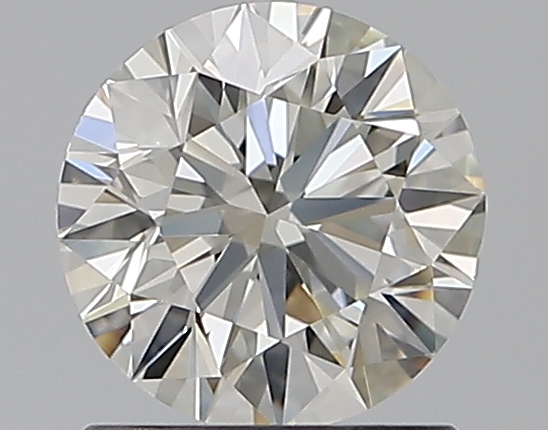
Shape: round
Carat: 1
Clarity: VVS2
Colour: J
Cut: EX
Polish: EX
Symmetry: VG
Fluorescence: M
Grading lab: GIA
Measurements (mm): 6.32 x 6.38 x 3.96